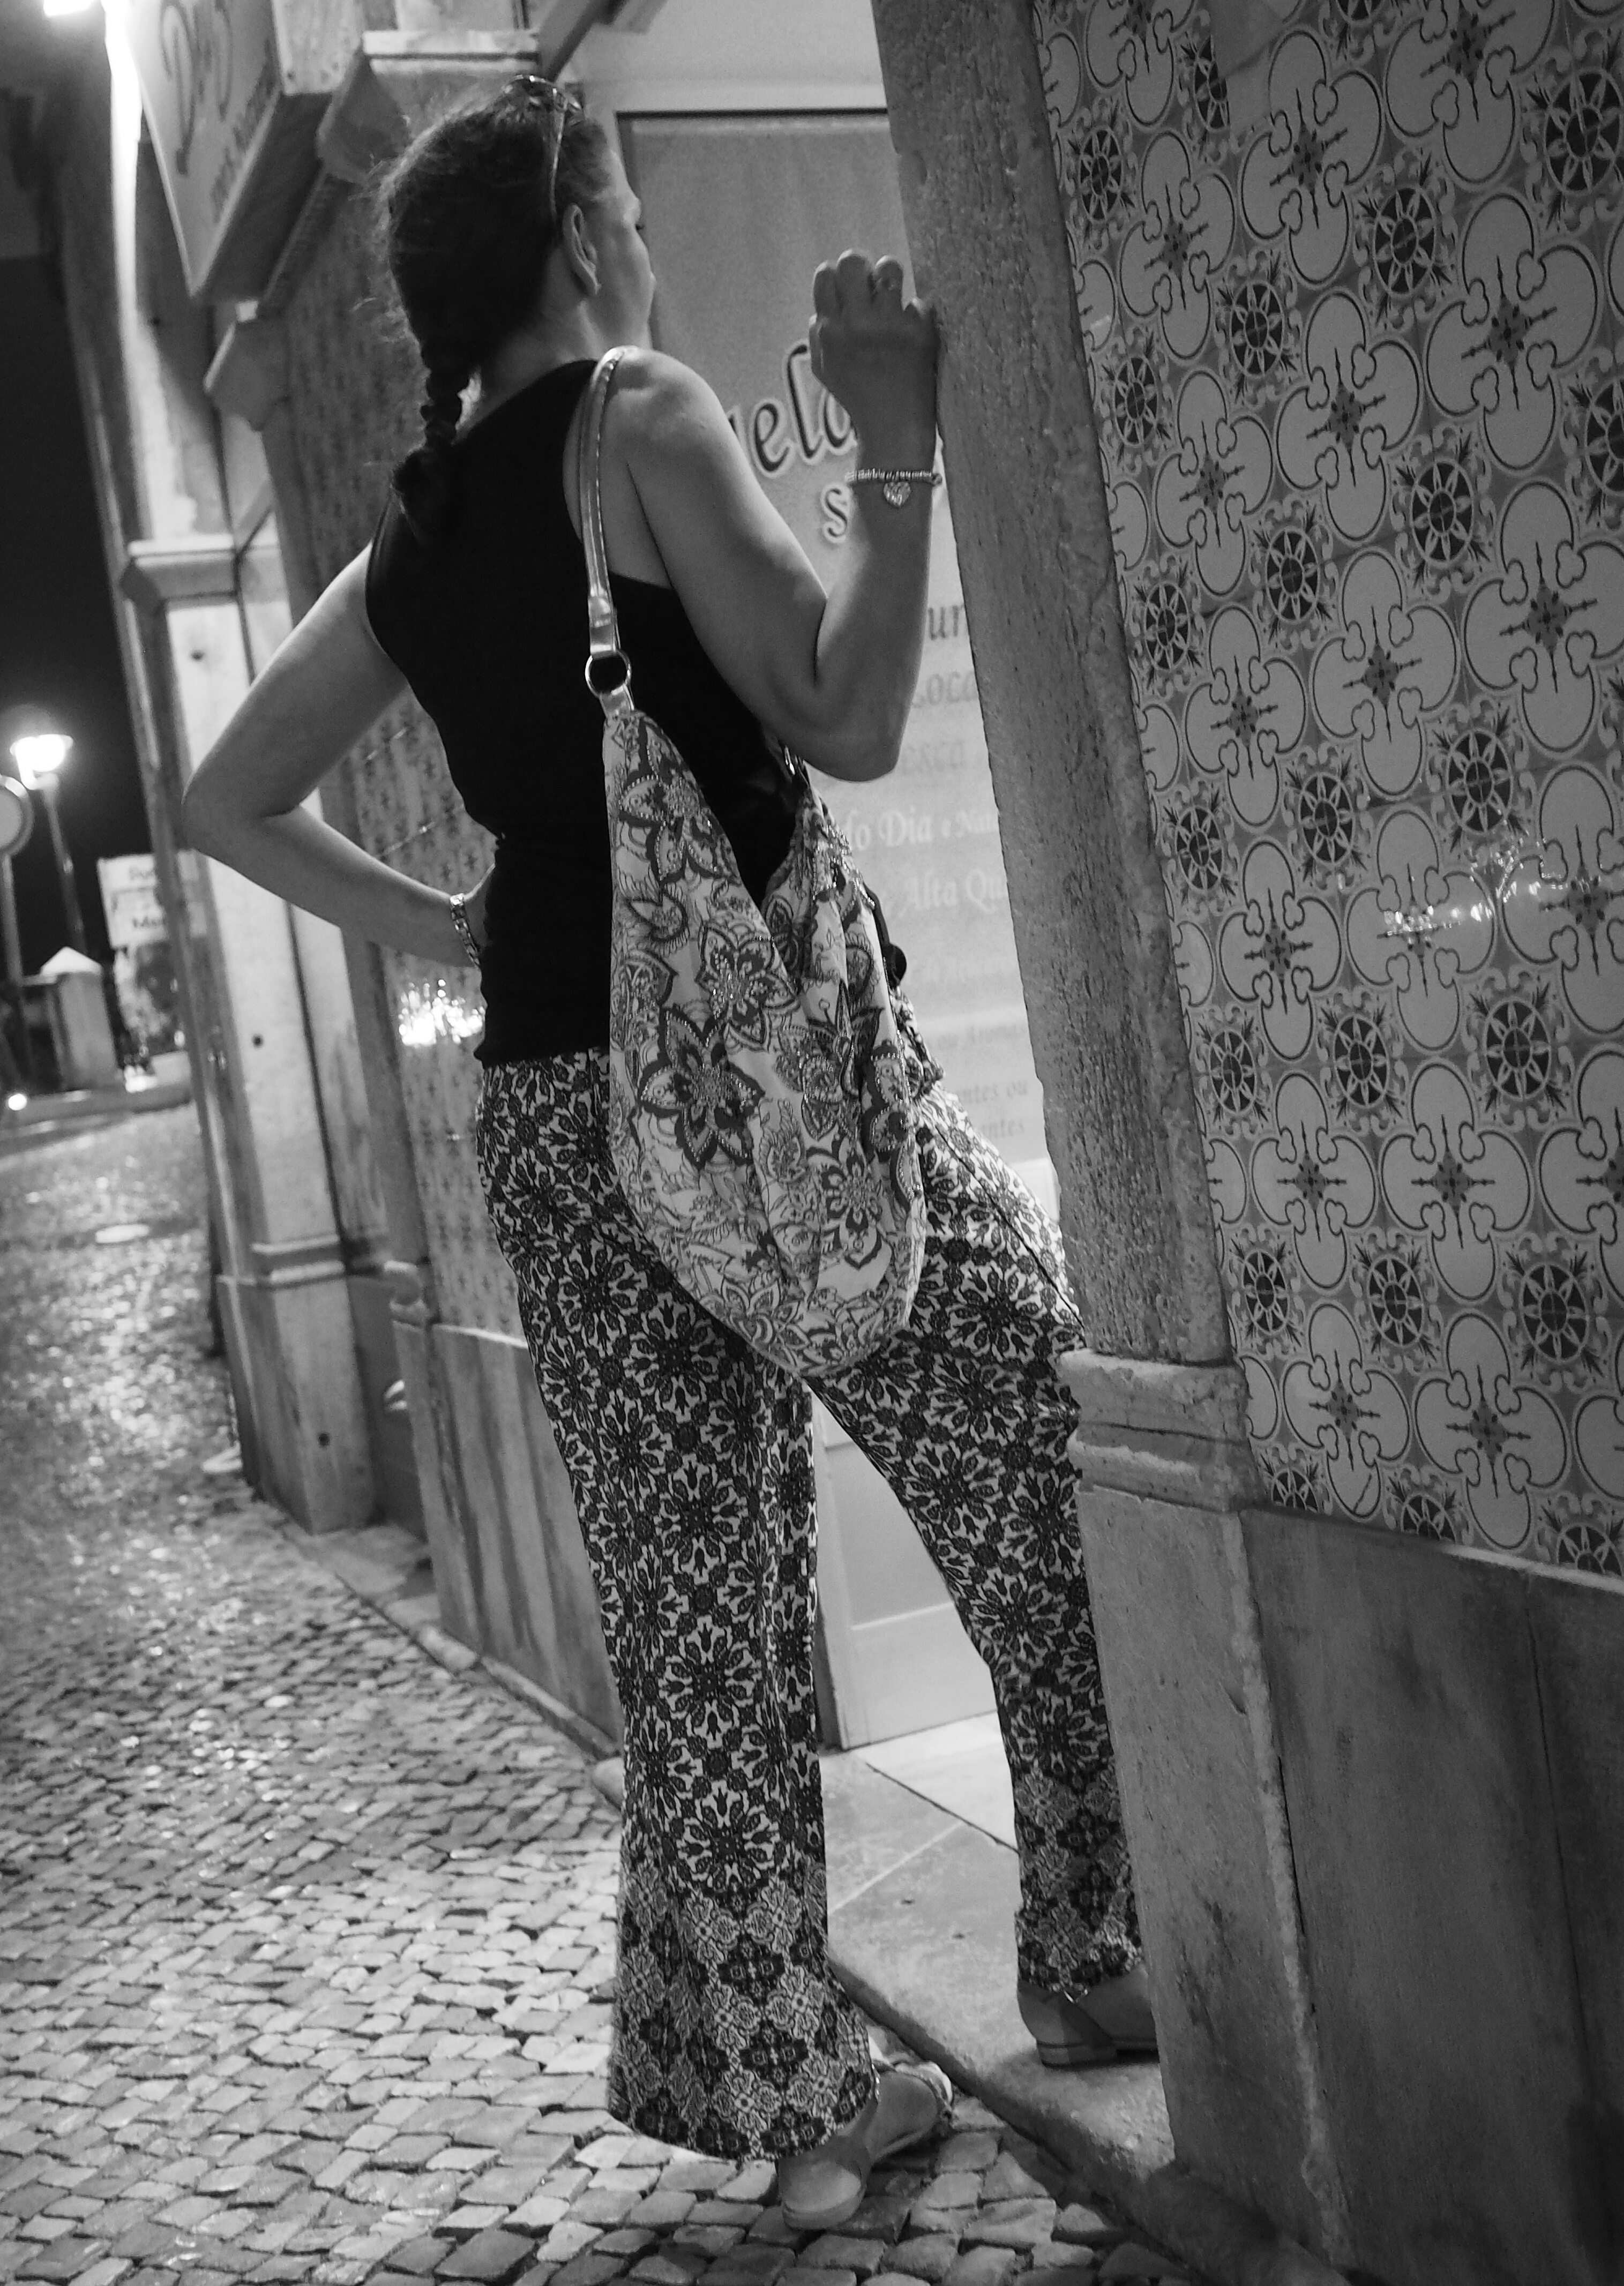
person, black and white, people, white, street, photography, urban, social, model, tile, fashion, black, monochrome, lady, streetphotography, bw, blackwhite, streets, moments, public, olympus, photograph, portugal, prime, pretoebranco, rua, omd, 17mm, moment, unposed, pretobranco, sp, portuguese, pb, inpublic, fotografiaderua, streetmoments, joolavinha, em10, lavinha, interaction, photo shoot, monochrome photography